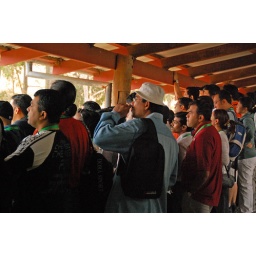
Watching the sheep dog in action